PKP class EN57

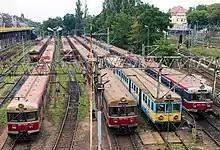
Several unmodernised 1st and 2nd generation EN57 units at Poznań Główny railway station in 2009

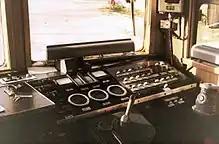
Driver's cab controls of 1st generation unit 783 in May 2003

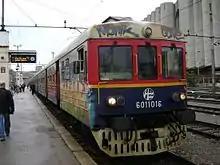
HŽ 6011 trainset at Rijeka, Croatia in 2008

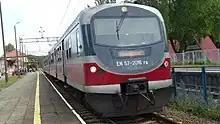
EN57-2016 at Międzyzdroje

Designed for regional transport, class EN57 was based on the earlier class units, which was the first electrical multiple unit train type built in Poland with 100% domestic components. They were built by Pafawag works in Wrocław.